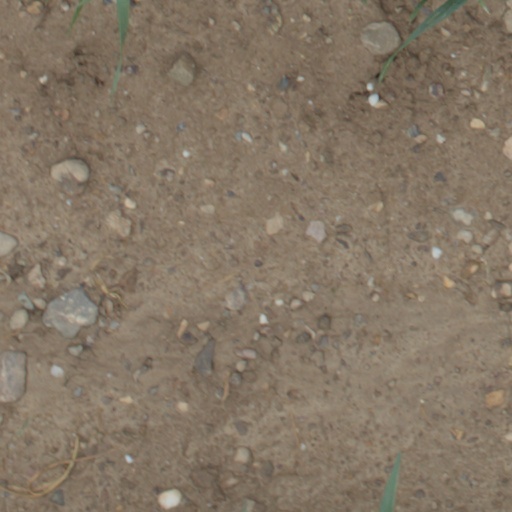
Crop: wheat